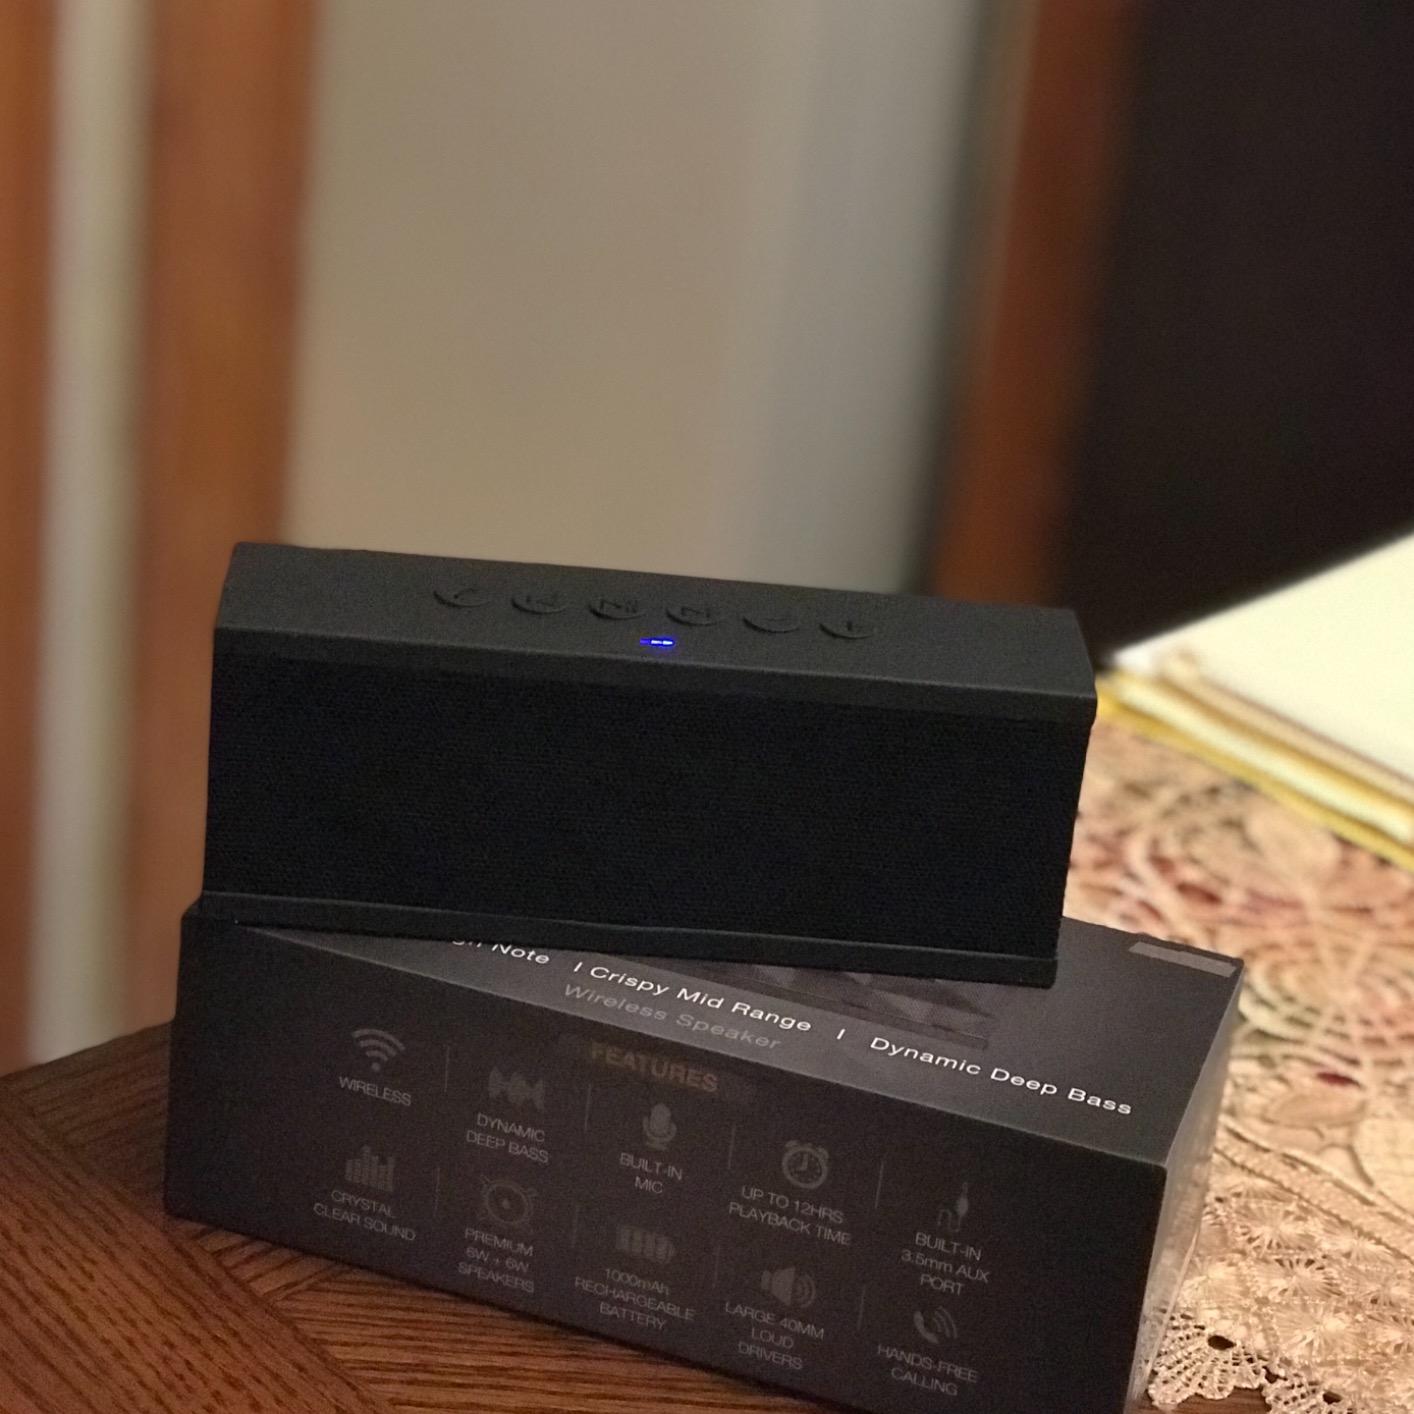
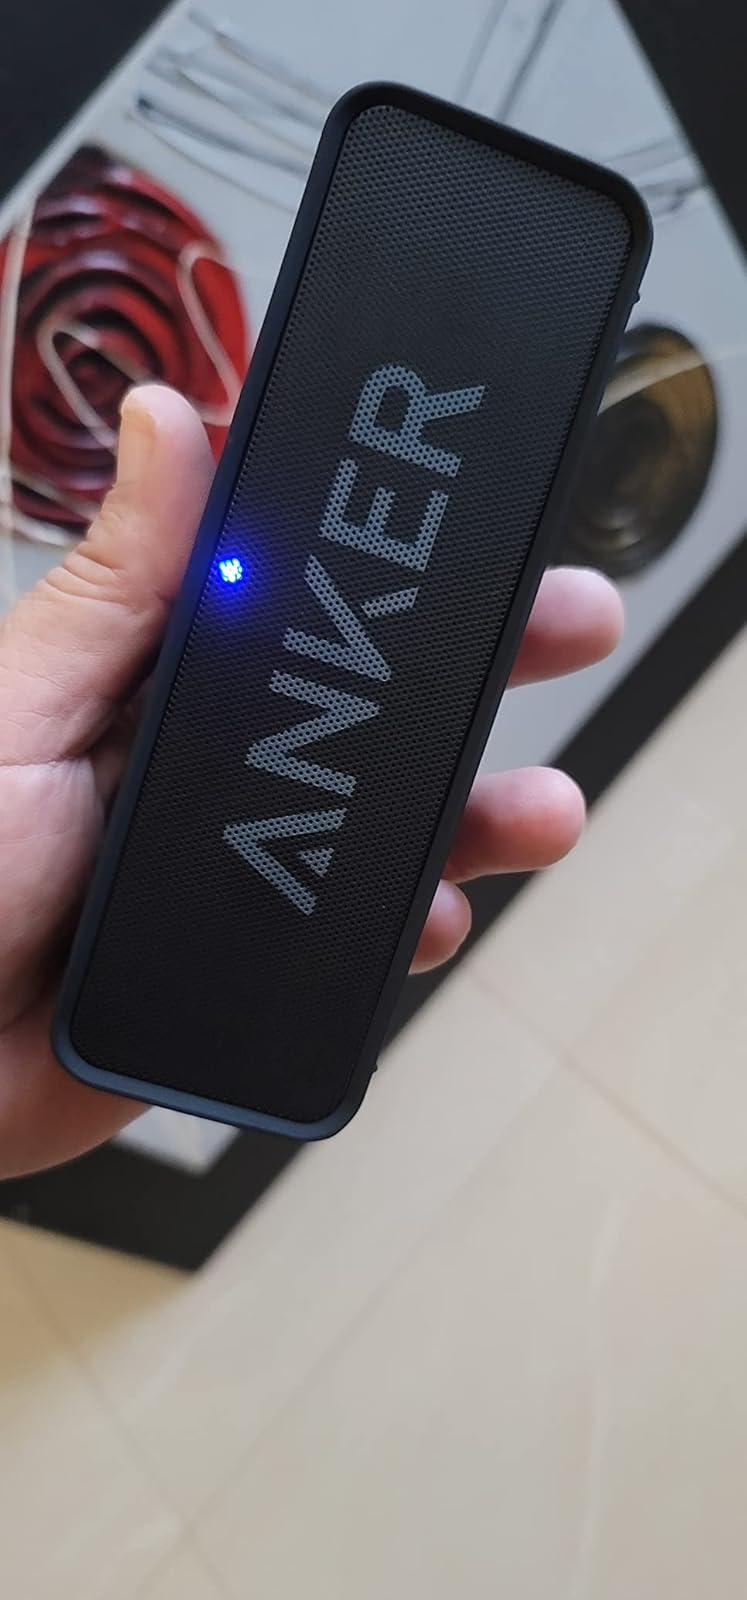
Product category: speaker
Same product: no